Gossage

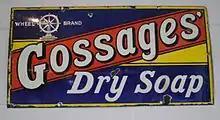
Enamel advertising sign, now in the cafe at Catalyst Science Discovery Centre

He retired from the business in the 1860s, leaving it to his sons Alfred and Frederick Herbert, and his astute business manager, Thomas Sutton Timmis. William Gossage died at his home in Bowdon, Cheshire on 9 April 1877, with less than £160,000 to his name.